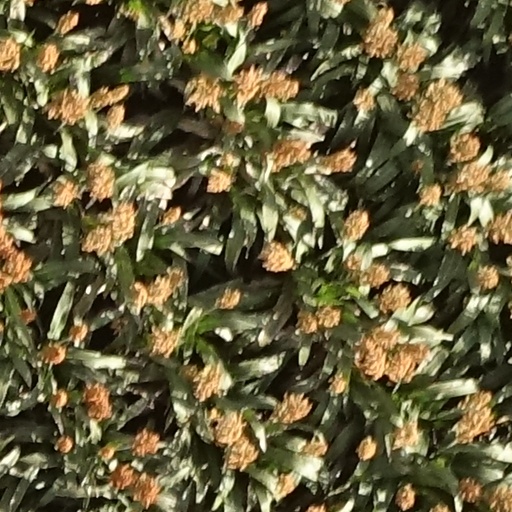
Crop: sorghum